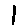
Label: 1